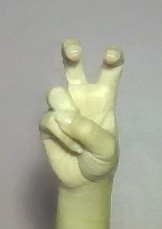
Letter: toot